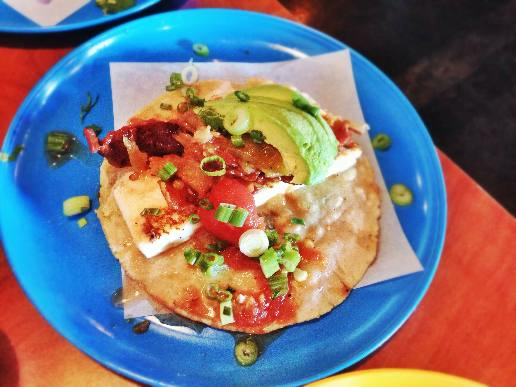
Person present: No